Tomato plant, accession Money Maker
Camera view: bottom (45 deg); turntable rotation: 90 degrees
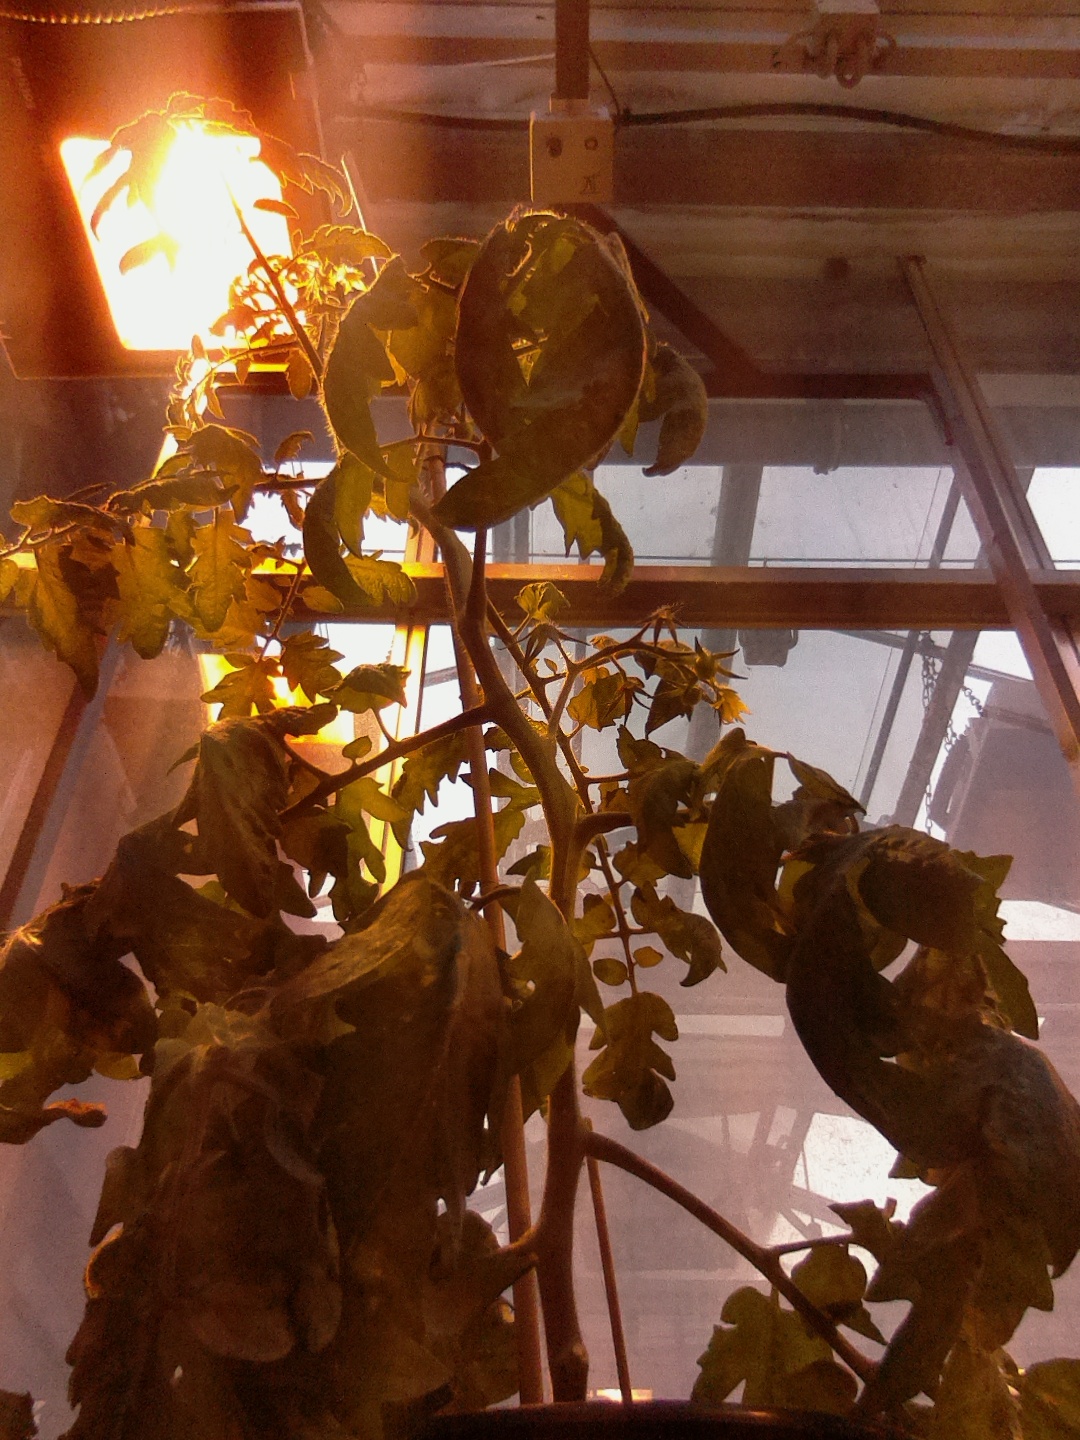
BBCH growth stage 71: 10%-20% of final fruit size